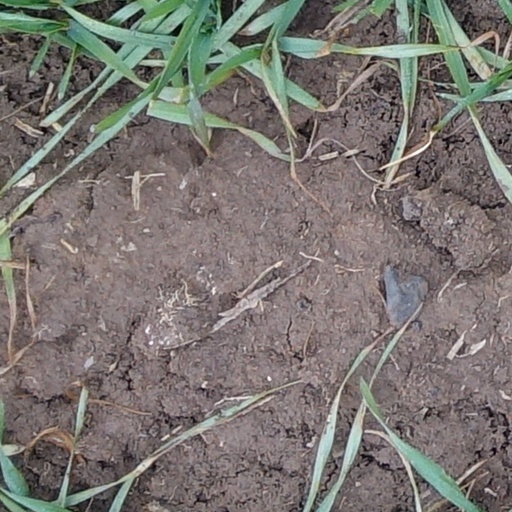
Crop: wheat